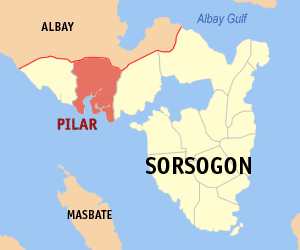
Pilar est une localité de la province de Sorsogon, aux Philippines. En 2015, elle compte 74 564 habitants.